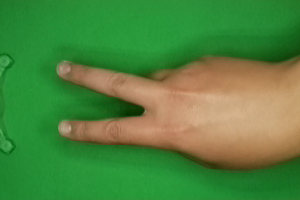
Label: scissors